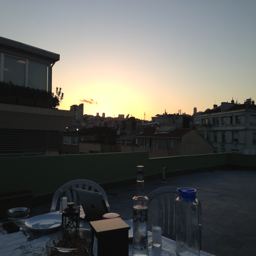
it could be sunrise or sunset by all i care